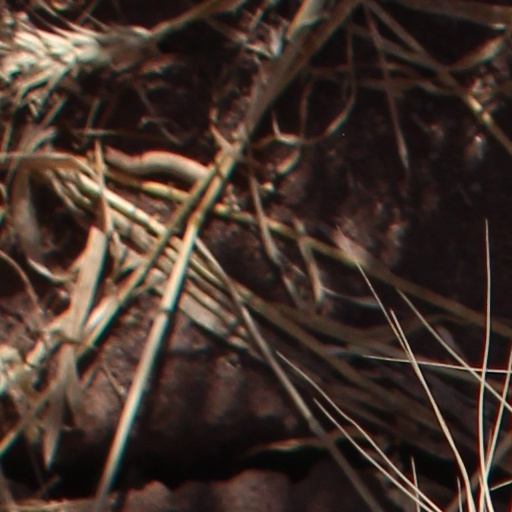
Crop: wheat